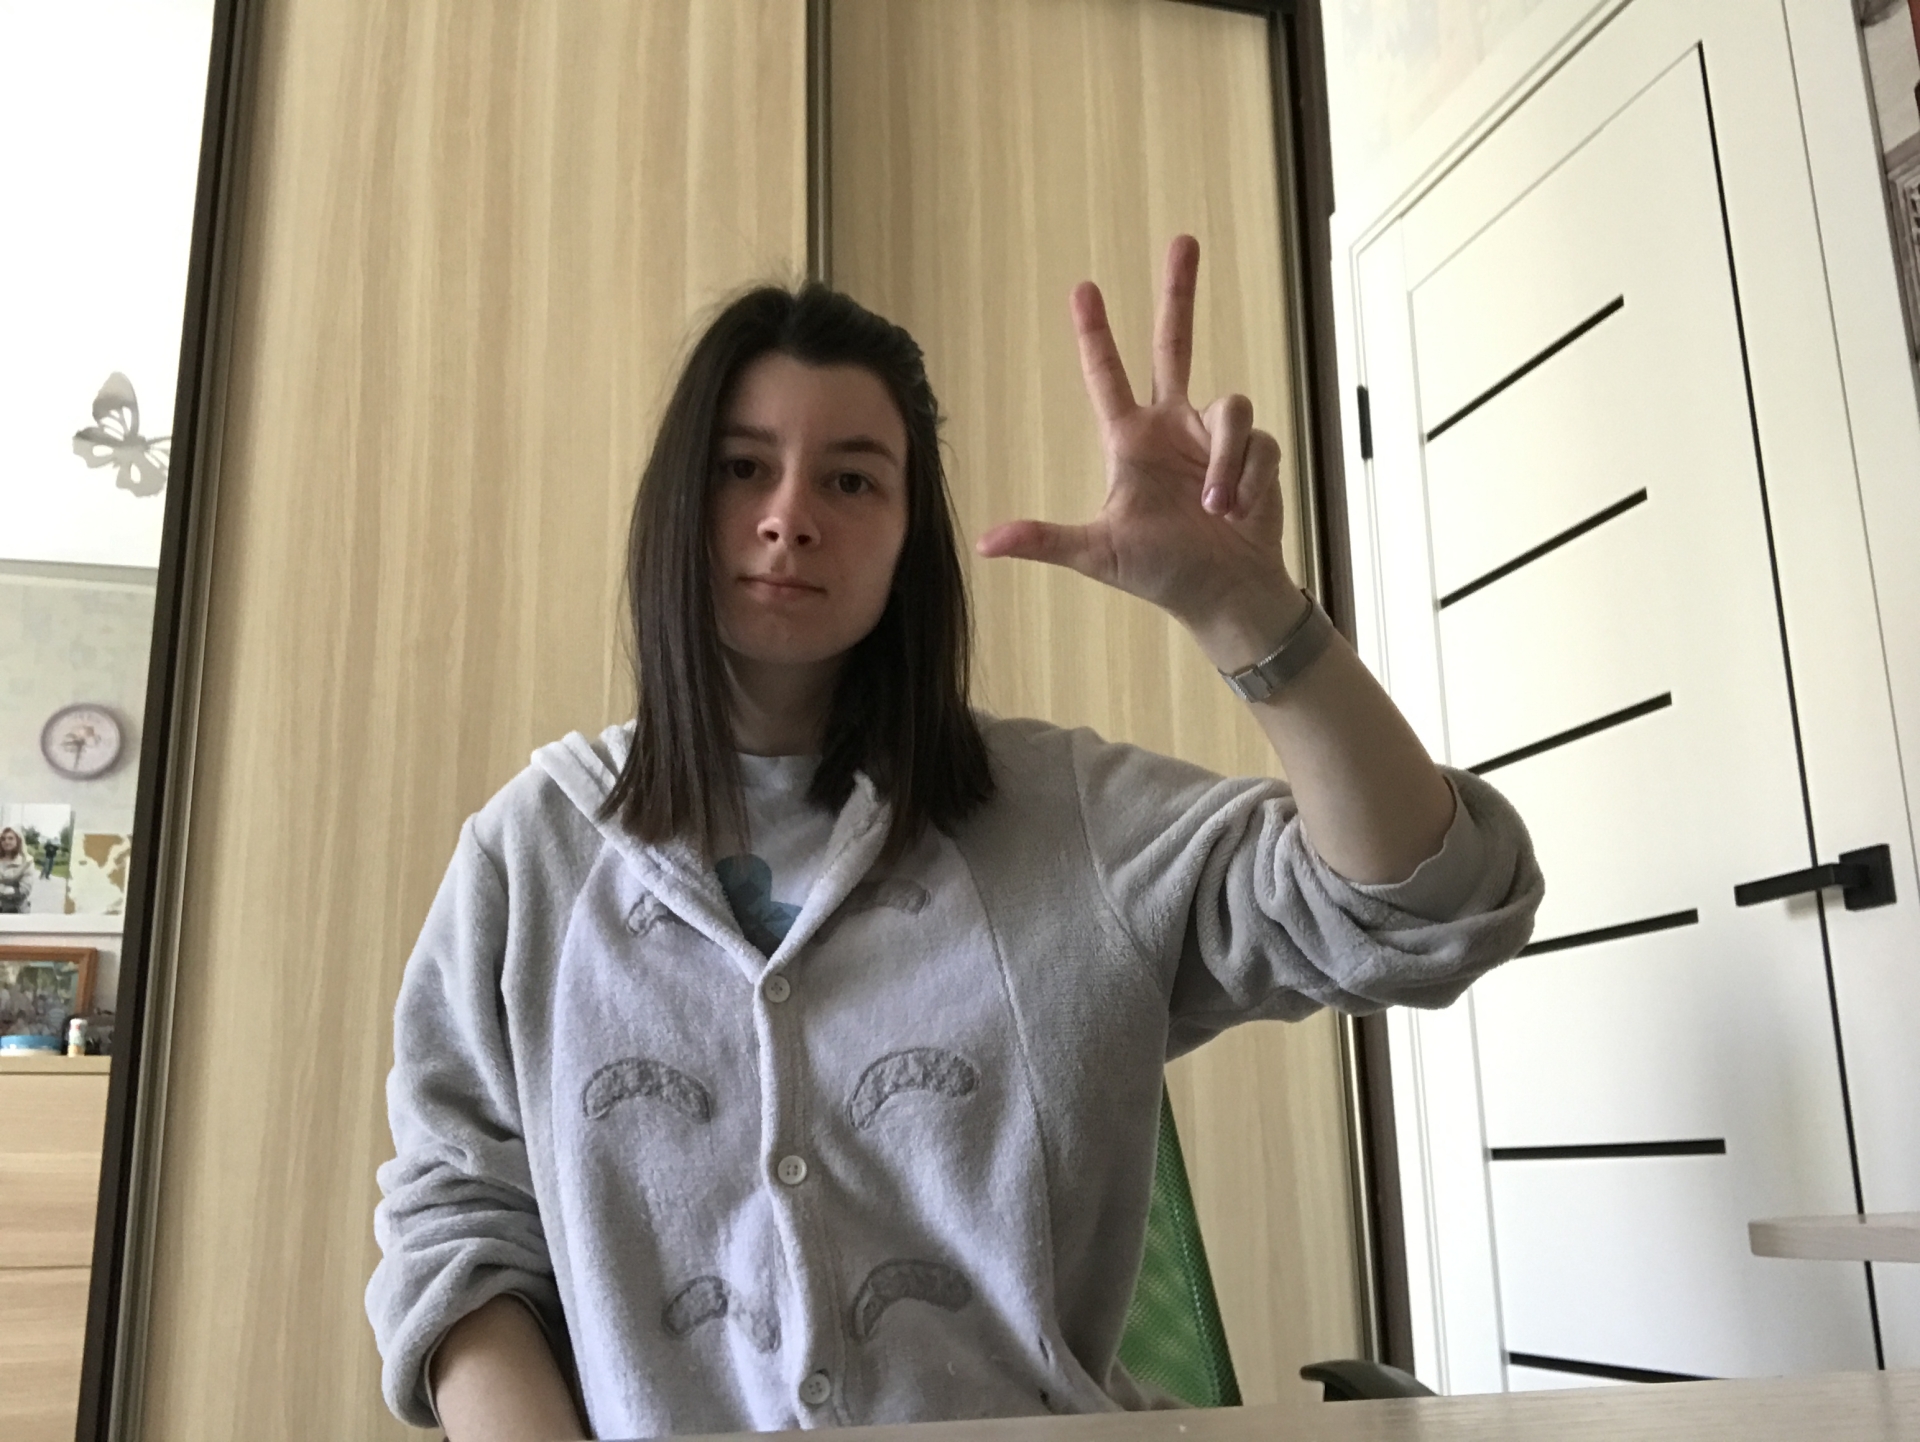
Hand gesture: three2